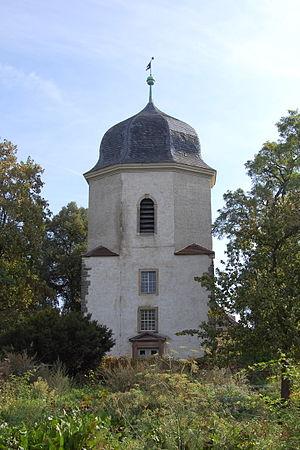
Dieskau est un village de Saxe-Anhalt dépendant depuis 2004 de la commune de Kabelsketal, qui se trouve à huit kilomètres au sud-est de la ville de Halle. Ce village de 3 100 habitants est connu par son château d'architecture Renaissance, entouré d'un parc à l'anglaise de 62 hectares. Le village de Zwintschöna dépend de Dieskau depuis le 1ᵉʳ juillet 1950.